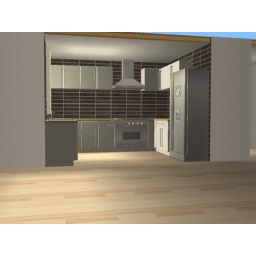
This is the kitchen in my house Loft 88.